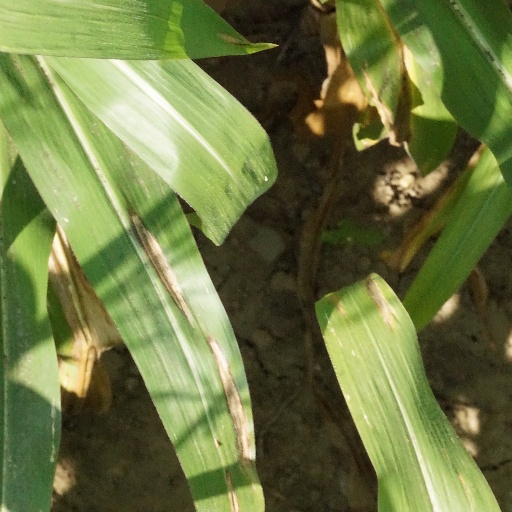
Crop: maize; corn